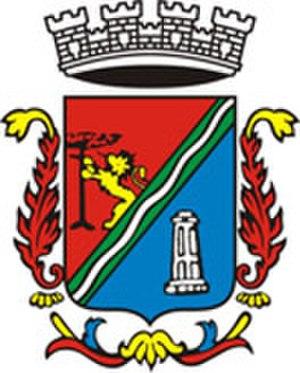
São Leopoldo est une ville brésilienne de la mésorégion métropolitaine de Porto Alegre, capitale de l'État du Rio Grande do Sul, faisant partie de la microrégion de Porto Alegre et située à 27 km au nord de Porto Alegre. Elle se situe à une latitude de 29° 45′ 38″ sud et à une longitude de 51° 08′ 51″ ouest, à 26 m d'altitude. Sa population était estimée à 207 721 en 2007, pour une superficie de 102 km². L'accès s'y fait par les BR-116 et RS-122.